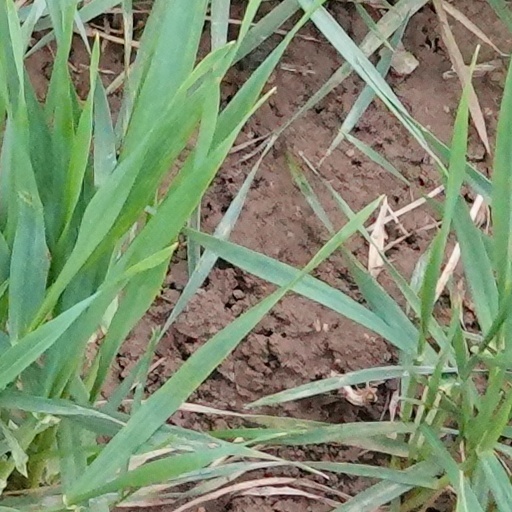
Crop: wheat